History of Zakynthos

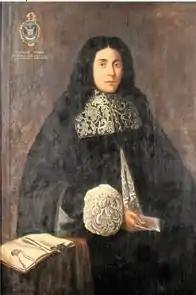
Portrait of Kourtios Romas (father of Moukios) by unknown artist, c. 1620

One of the most well-known Greek pirates was Zakynthian, Eustathios Romanos or perhaps better known as Manetas. He was active primarily between 1678 and 1684 based around the well-known pirate lair of the Aegean island of Milos. Supposedly, he amassed enormous wealth and owned seven galleys with cannons and a large crew. After the outbreak of the Morean War (Sixth Venetian-Turkish war) he joined the forces of Morisini and became a corsair for the Venetians. During the campaign to conquer Preveza by Venice and her allies, Romanos sailed east and captured Arta. For his later services in helping to conquer Chios, he was awarded the title of Colonel by the Venetian Republic. He was also involved in the trade of Turkish slaves. His son, Georgios (Zorzo) also continued the occupation of his father and menaced the coasts of Peloponnese, Zakynthos and Kefalonia. He also employed sailors from these regions and islands. Between 1734 and 1735, in the service of the Austrians, Zorzo Manetas and his brother Andreas Romanos and their seven galleys and another boat which they had acquired in Trieste with Austrian funds, manned with Zakynthians, Kefallonites, Ithacisians and Lefkadians, captured 15 French ships in the Ionian and Aegean Seas. Manetas and his brother were arrested by the Venetians and taken to Corfu. However, a year later they were released and departed for Trieste and Vienna.